Carlotta Nobile

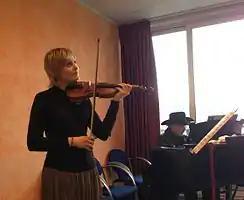
Carlotta Nobile and American pianist Martin Berkofsky, as volunteers of "Donors of Music", play for the patients of the oncology department of Carrara Hospital on 9 April 2013. The violinist would die three months later, followed by Berkofsky, who was also ill, in December.

In December 2008, she released her first book ""Il silenzio delle parole nascoste"" ("the silence of hidden words"), followed by ""Oxymoron"", published by Aracne Editrice in 2012. For several years she wrote a music column called ""Righe Sonore"" on the website Quaderno.it and wrote for the magazine ""Realtà Sannita"".